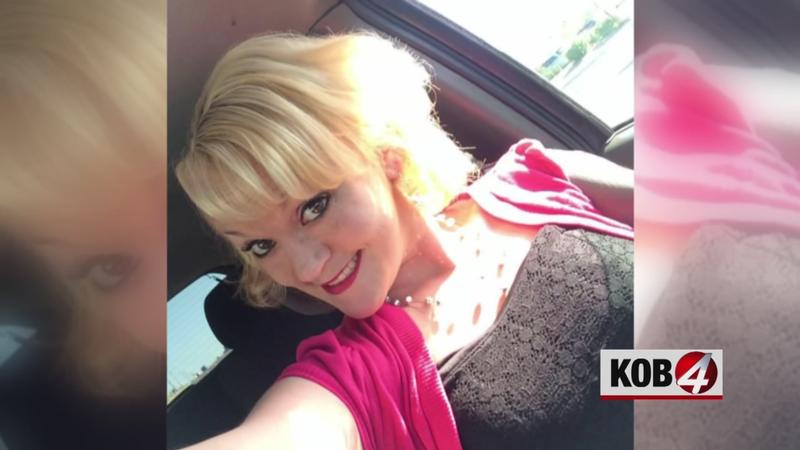
Gender: women